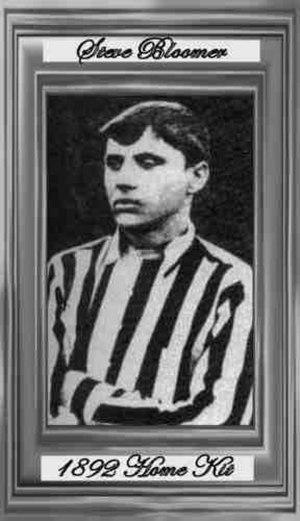
"Stephen ""Steve"" Bloomer, né le 20 janvier 1874 à Cradley dans le Worcestershire et mort le 16 avril 1938 à Derby, est un footballeur international anglais. Il joue dans les clubs de Derby County, dont il est le meilleur buteur de l'histoire, et de Middlesbrough FC. L'hymne Steve Bloomer's Watchin' est joué début de chaque match à domicile de Derby. Une statue de lui trône devant le Pride Park Stadium. Bloomer fait partie des 100 légendes de la Football League et de l'English Football Hall of Fame.